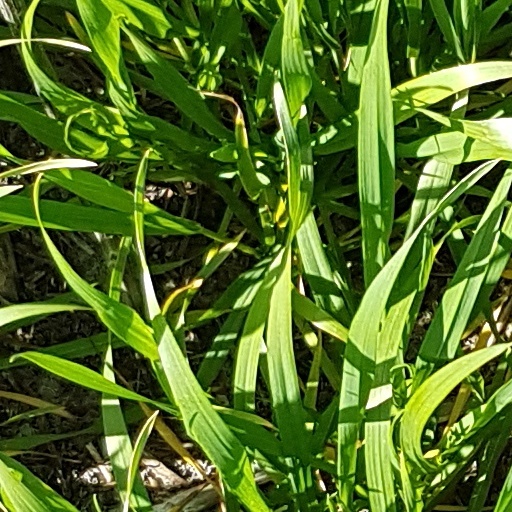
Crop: wheat